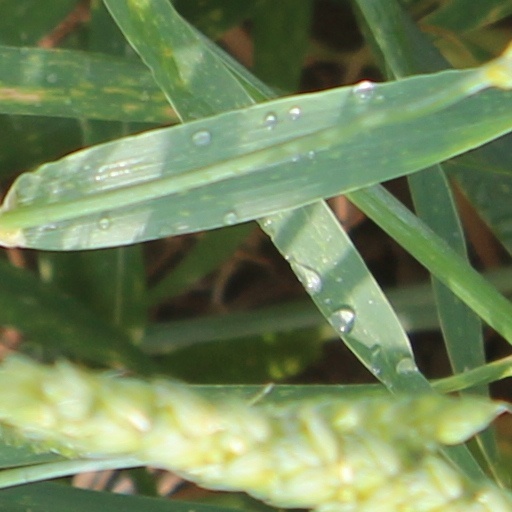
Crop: wheat